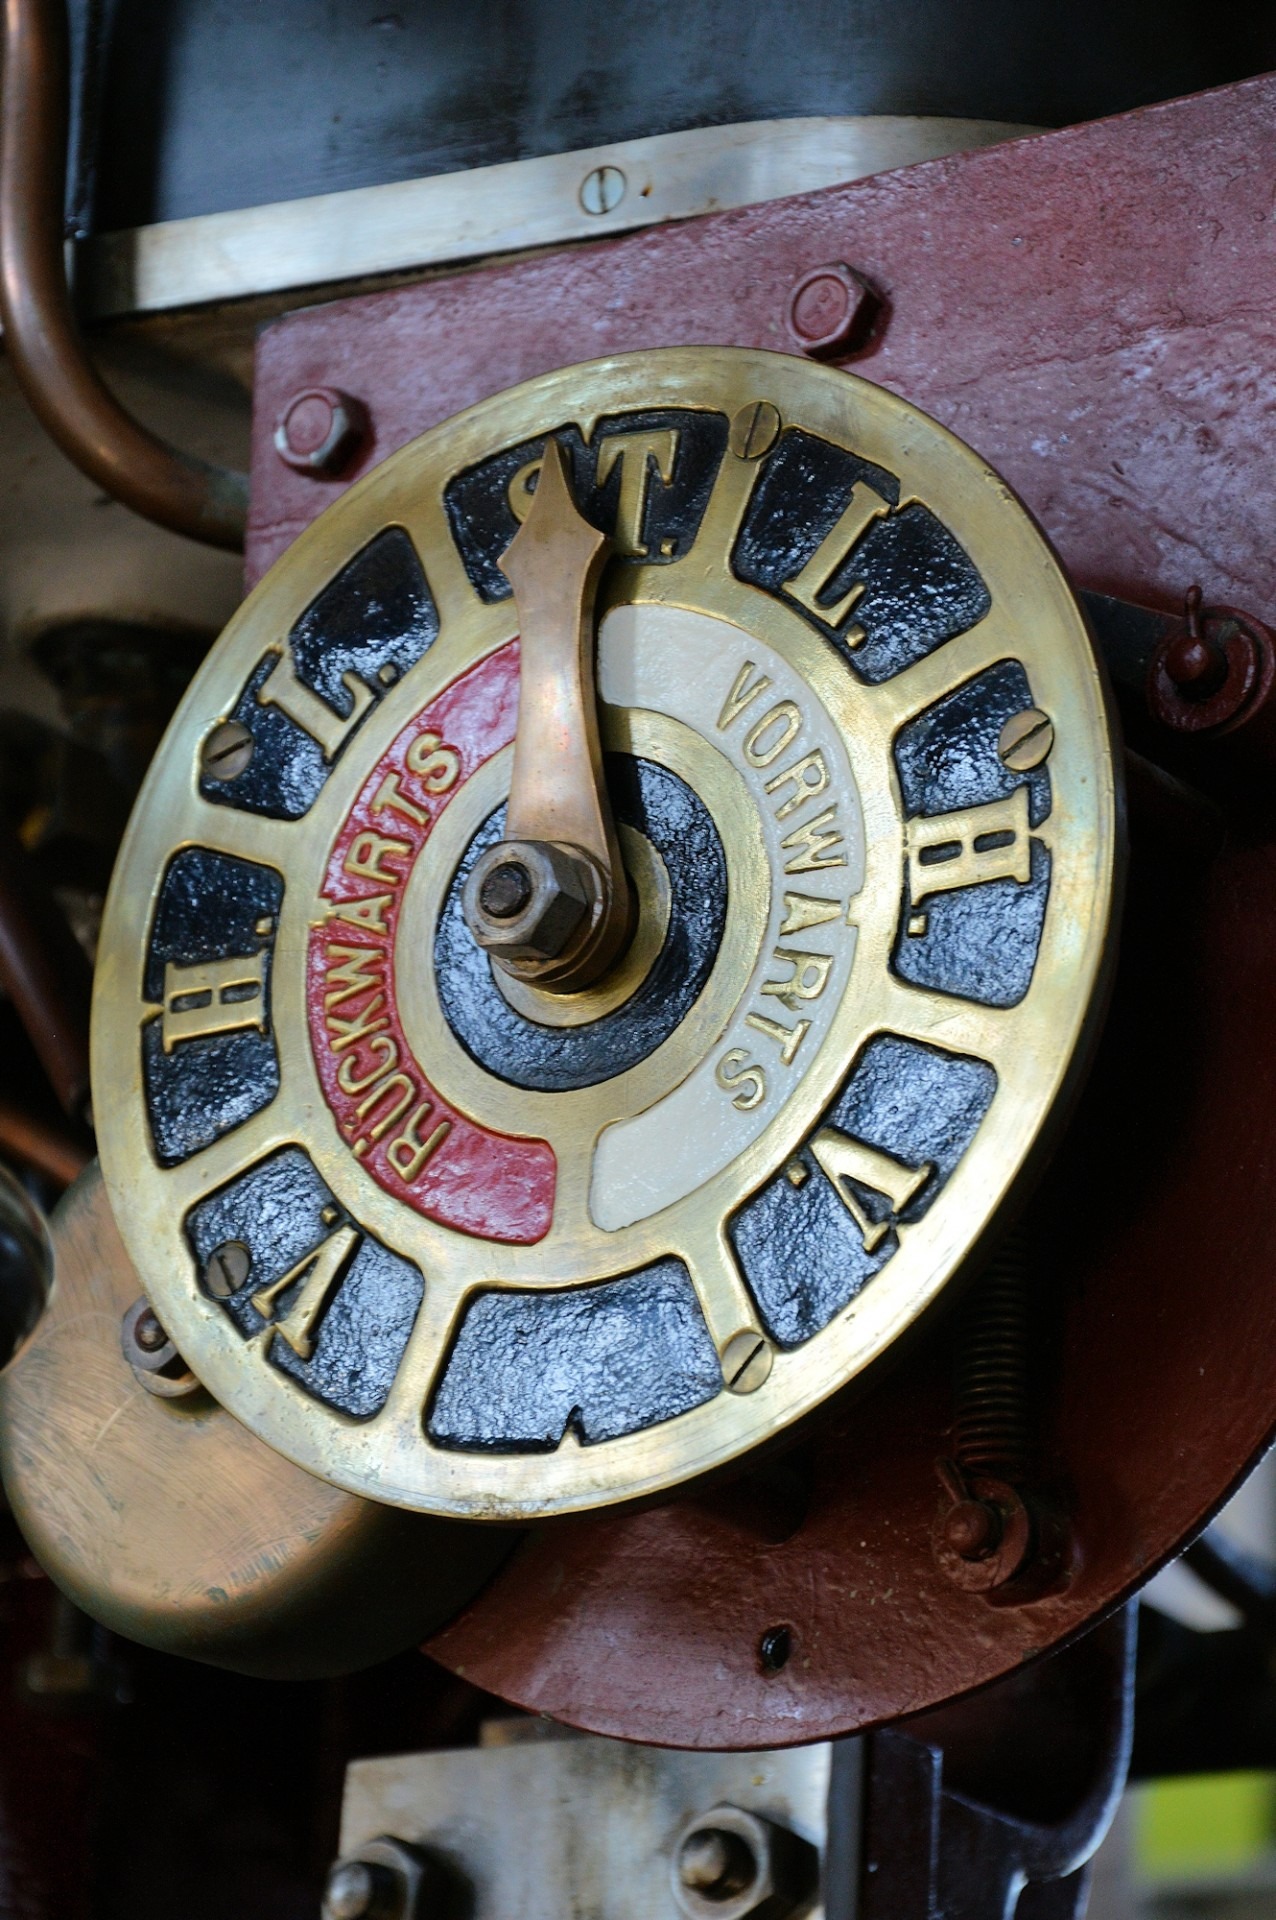
watch, hand, steam, equipment, gear, metal, industrial, machine, machinery, factory, blue, industry, mechanism, manufacturing, engineering, mechanical, engine, machines, history, production, manufacture, cultural